Emily Hughes

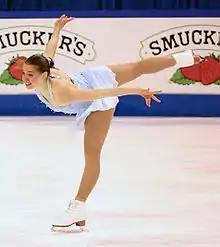
Hughes performs a spiral at the 2005 World Juniors.

In early August 2005, Hughes spent nearly a week in hospital due to viral meningitis. She debuted on the Grand Prix series, placing fifth at both of her assignments.